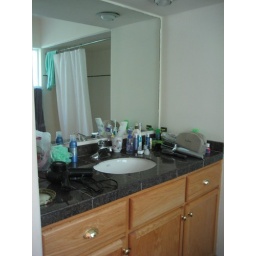
sink in first bedroom